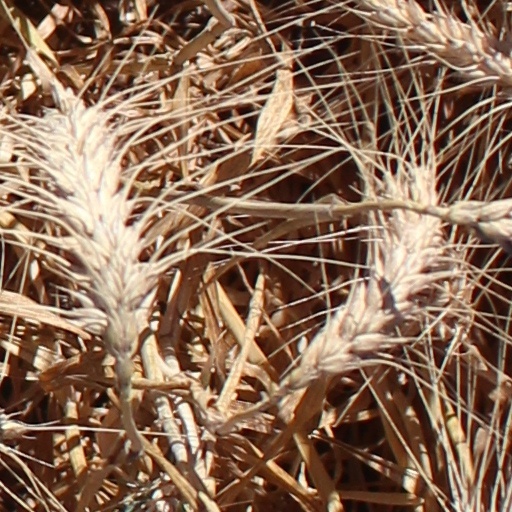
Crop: wheat